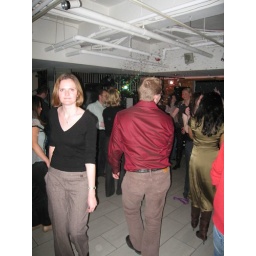
Some dude in a shiny shirt ries to upstage our Helen